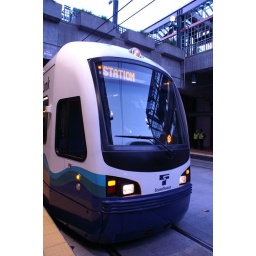
SoundTransit light rail train coming above ground